The B-Team

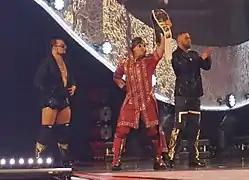
Dallas (left) and Axel (right) with The Miz (middle) at WrestleMania 34

On the May 14 episode of "Raw", the duo adopted the new team name "The B-Team" and defeated Breezango (Tyler Breeze and Fandango), their first win as a team since August 2017. On the June 4 episode of "Raw," The B-Team won a tag team battle royal to determine the number one contenders for the Raw Tag Team Championships. At Extreme Rules, The B-Team defeated The Deleters of Worlds (Bray Wyatt and Matt Hardy) to win the Raw Tag Team Championship. On the July 23 episode of "Raw", they successfully retained their title against The Deleters of Worlds. In the following weeks, The B-Team transitioned into faces, adopting a new entrance theme and mannerisms, while also disassociating with The Miz at Summerslam. Also at SummerSlam on August 19, The B-Team successfully retained their title against The Revival (Dash Wilder and Scott Dawson). On the September 3 episode of "Raw", The B-Team lost the championships to Dolph Ziggler and Drew McIntyre, ending their reign at 50 days. The following week on "Raw", they received a rematch for the titles, but they were unsuccessful.